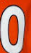
Number: 0